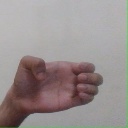
अक्षर: ख